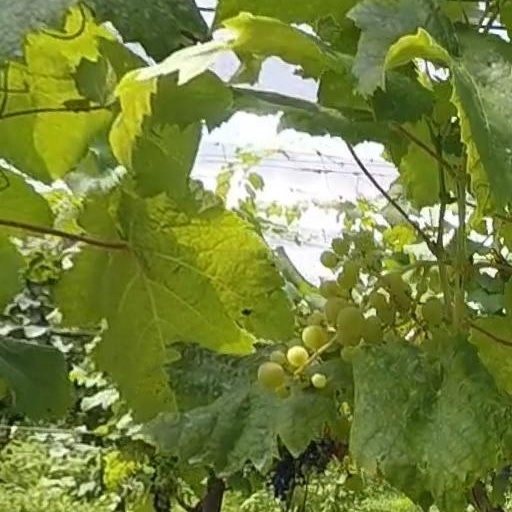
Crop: grape